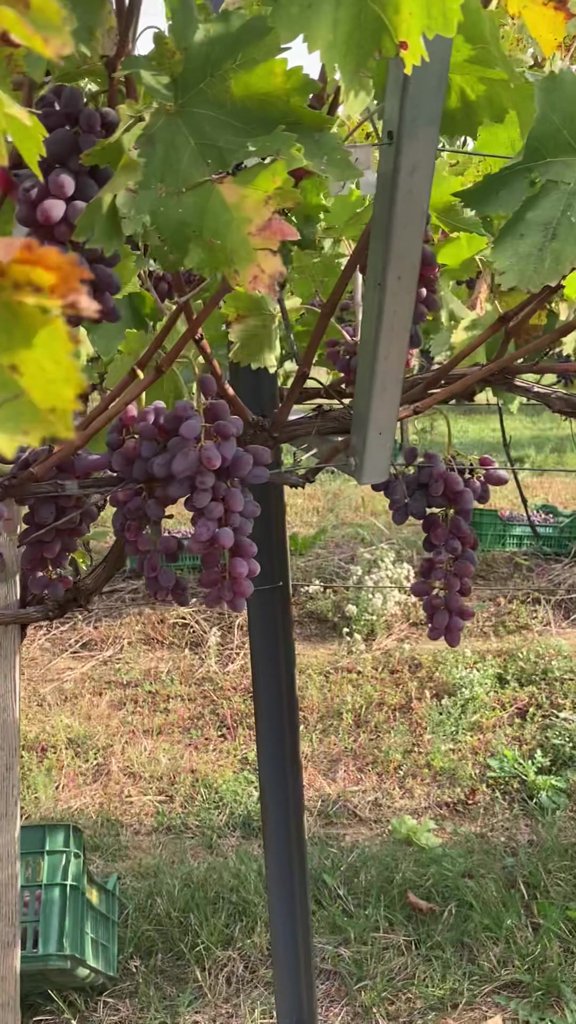
Berries visible: 185
Grape clusters: 7